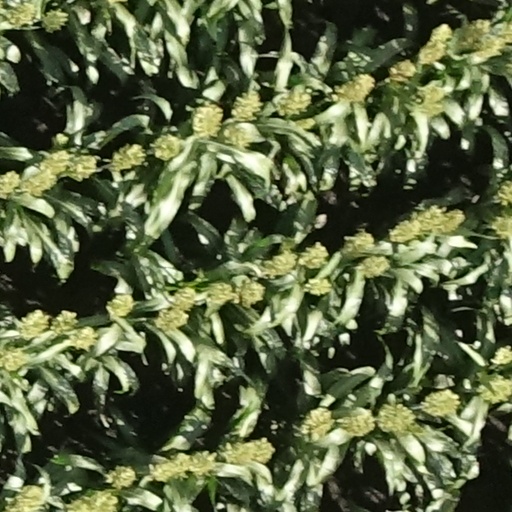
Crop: sorghum